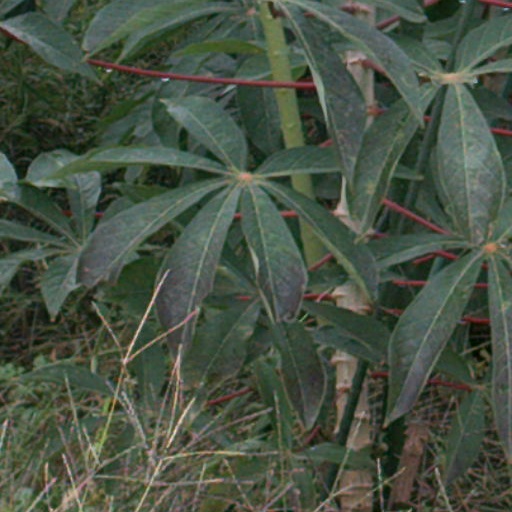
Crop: cassava